American women in World War I

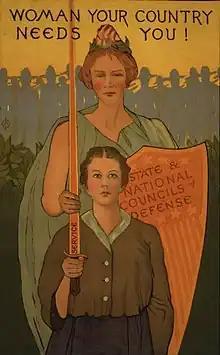
1917 poster encouraging American women to participate in the war effort

World War I marked the first war in which American women were allowed to enlist in the armed forces. While thousands of women did join branches of the army in an official capacity, receiving veterans status and benefits after the war's close, the majority of female involvement was done through voluntary organizations of the war effort or through becoming a nurse for the military. Additionally, women made an impact on the war indirectly by filling the workforce, becoming employed in the jobs left behind by male soldiers.